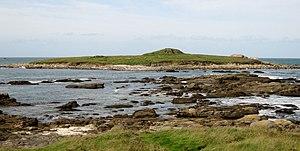
L'Île Carn vue du continent (le long du sentier littoral GR 34).
L’île Carn, en breton Enez Karn, est un îlot côtier sur la commune de Ploudalmézeau, au nord du Bas-Léon, dans le Finistère, en Bretagne. Elle porte un cairn datant de 4200 av. J.-C.